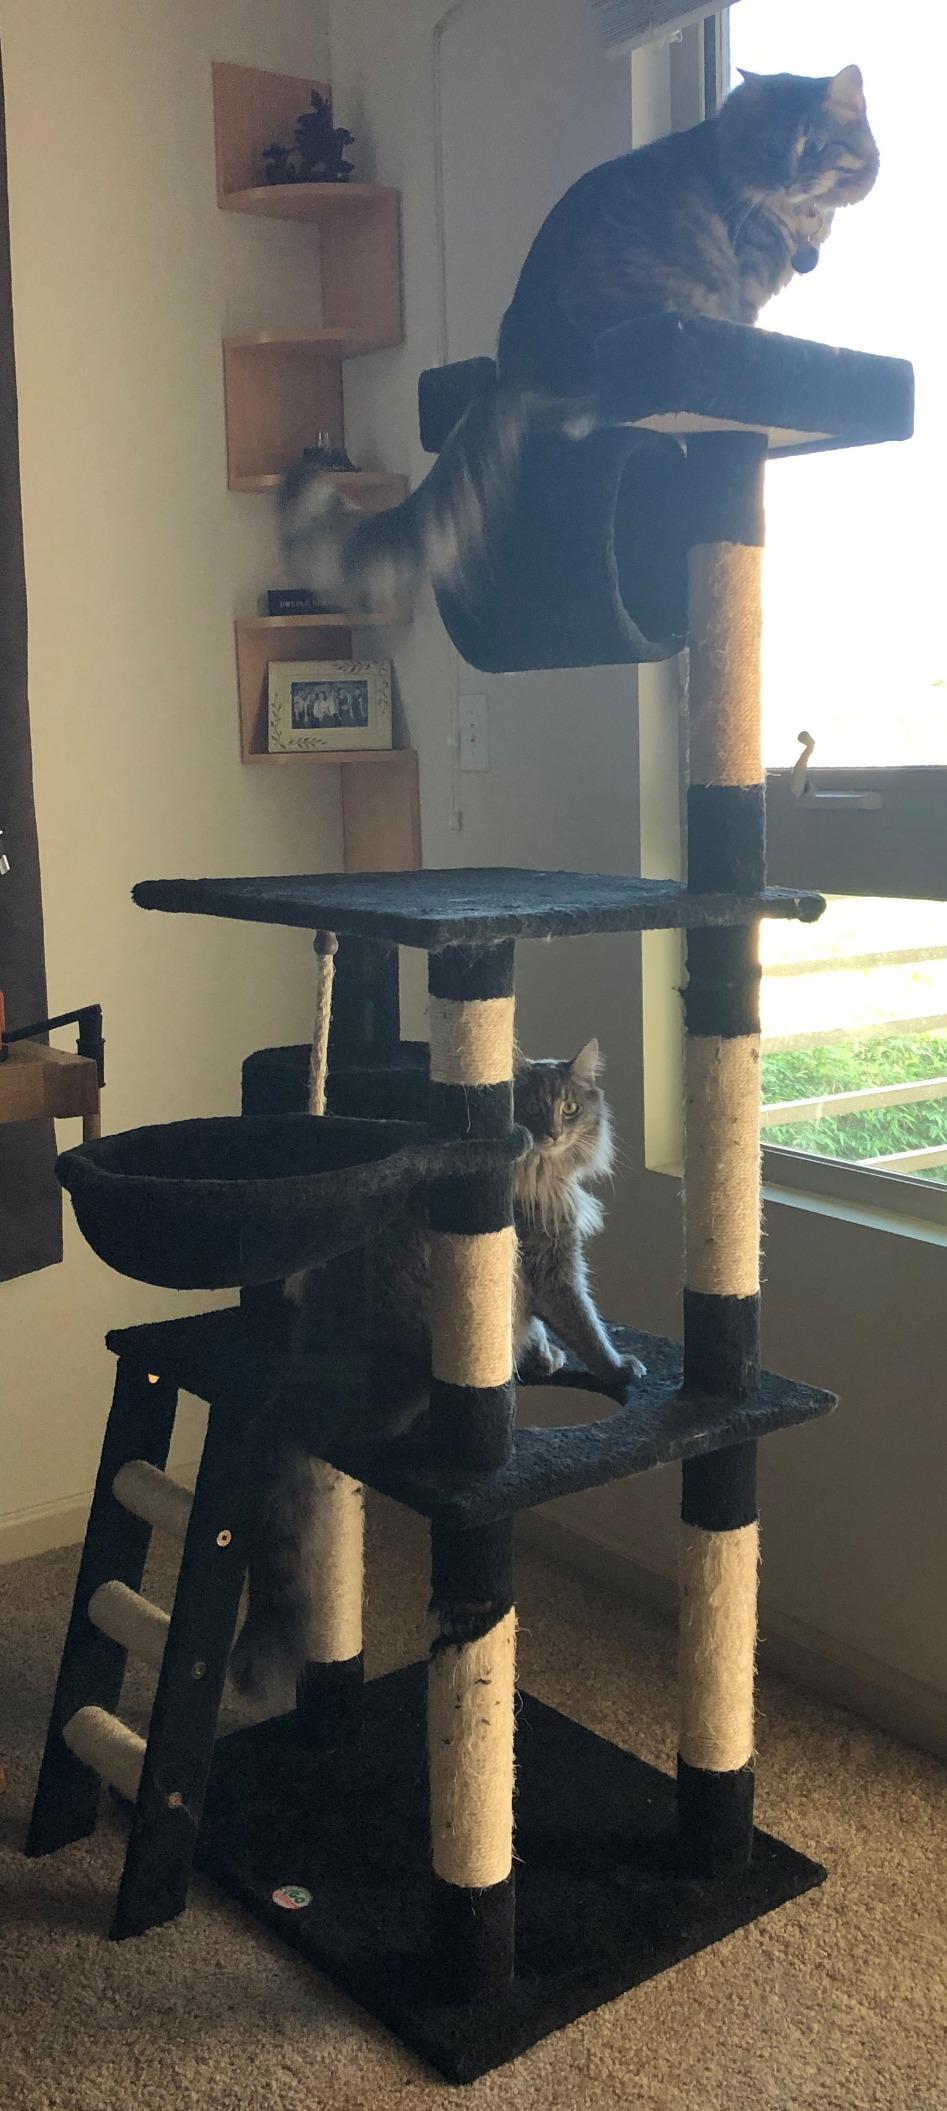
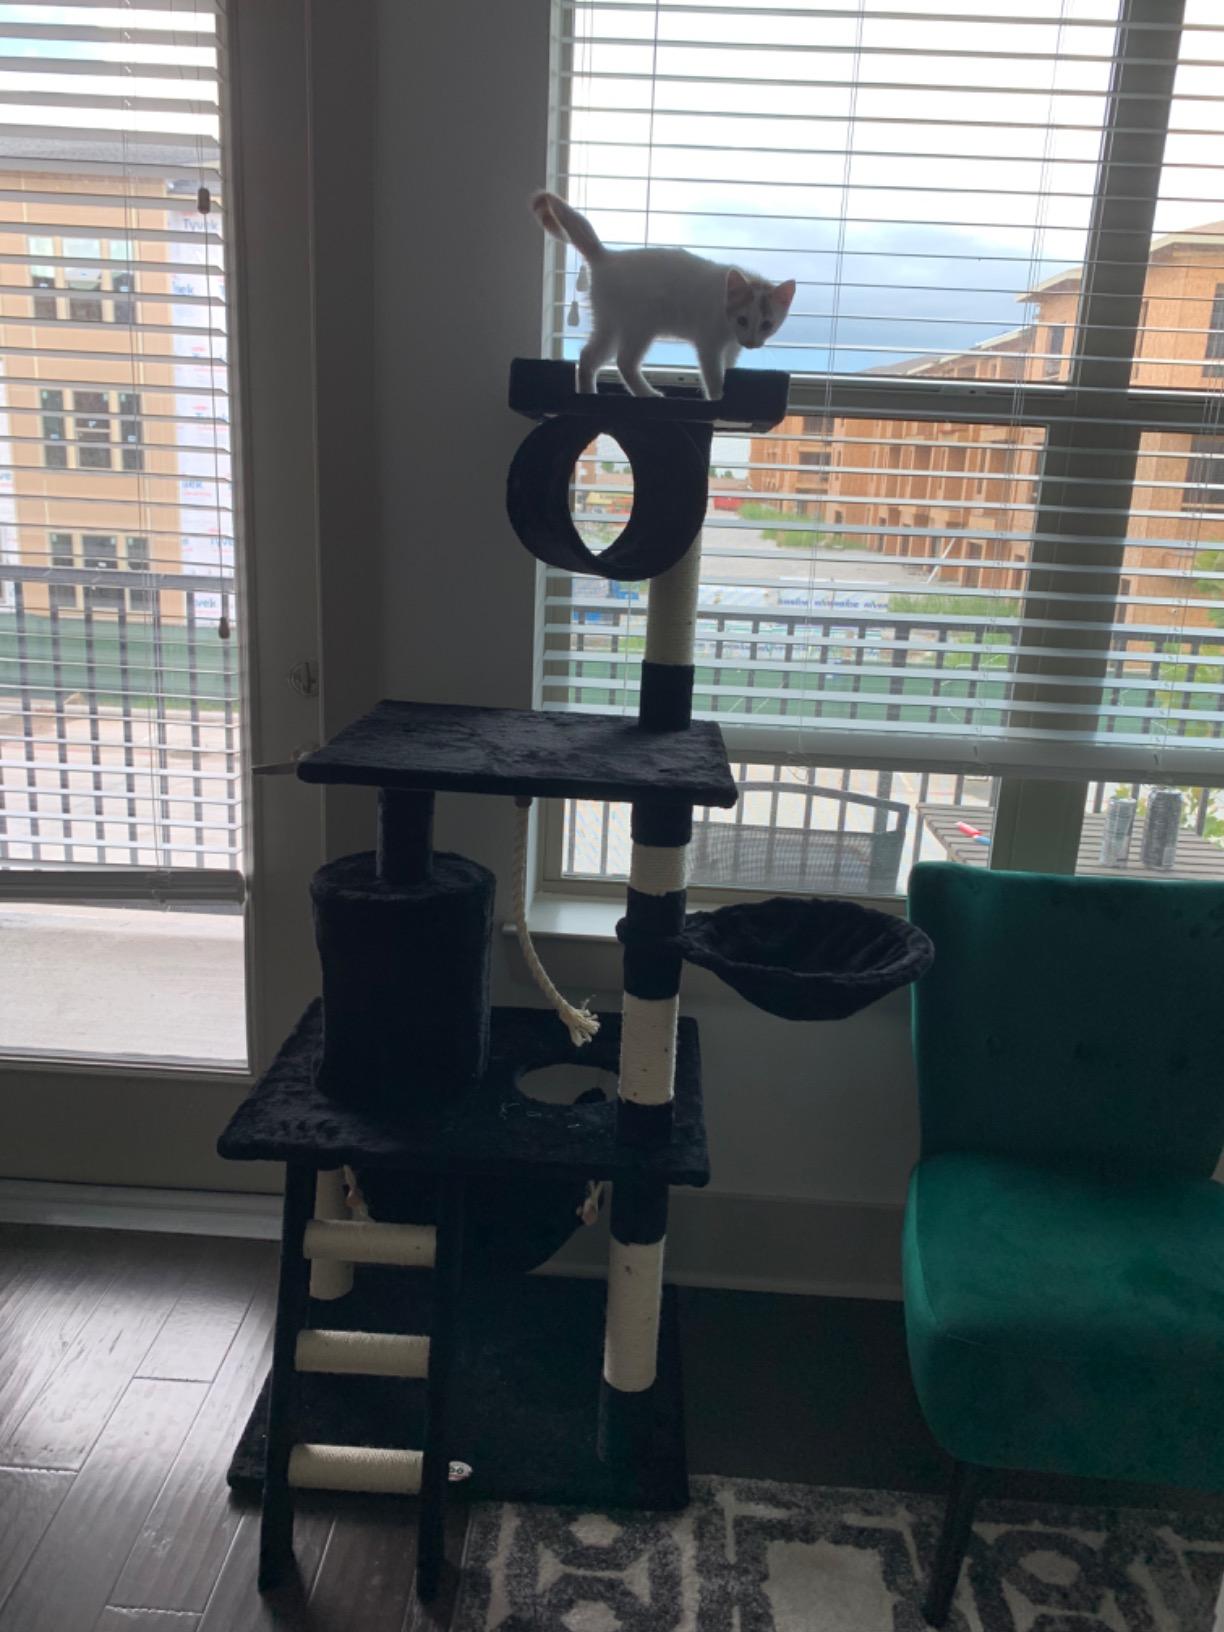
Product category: items_cat tree
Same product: yes